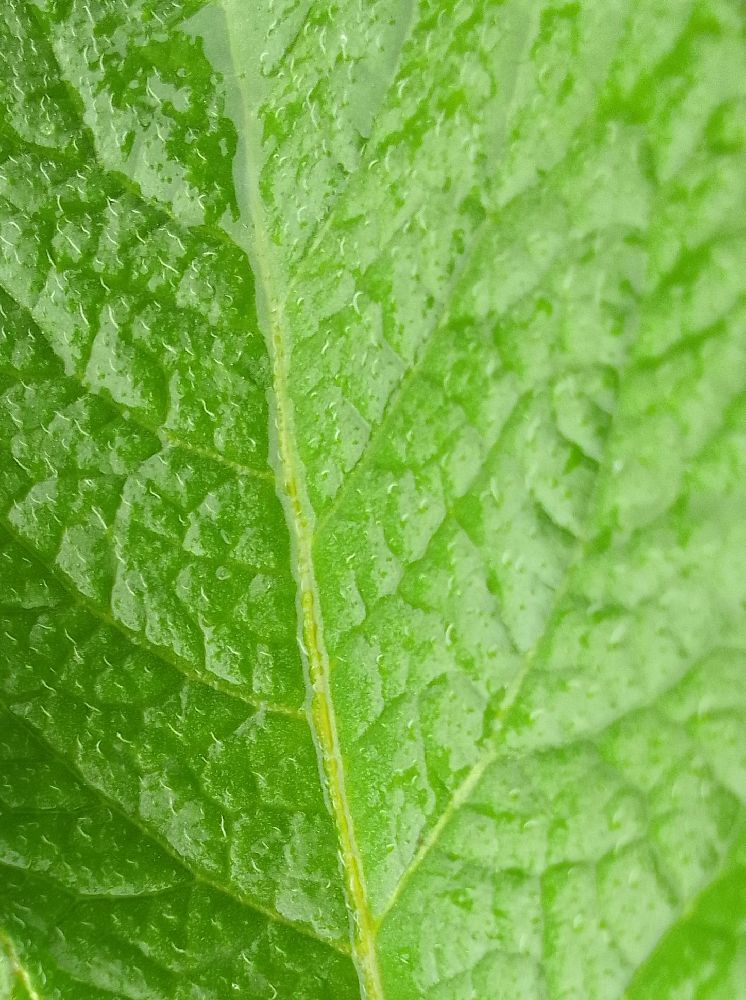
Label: Healthy